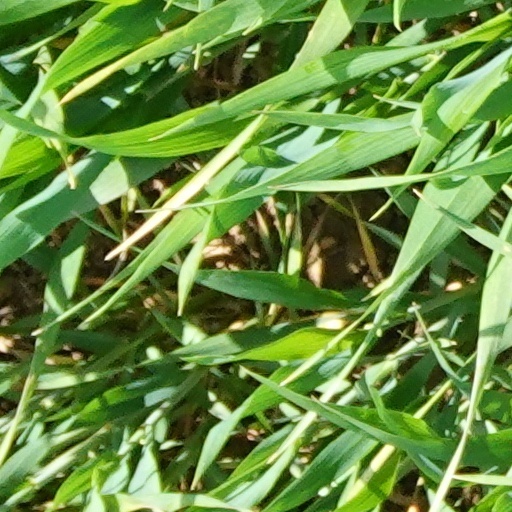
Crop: wheat